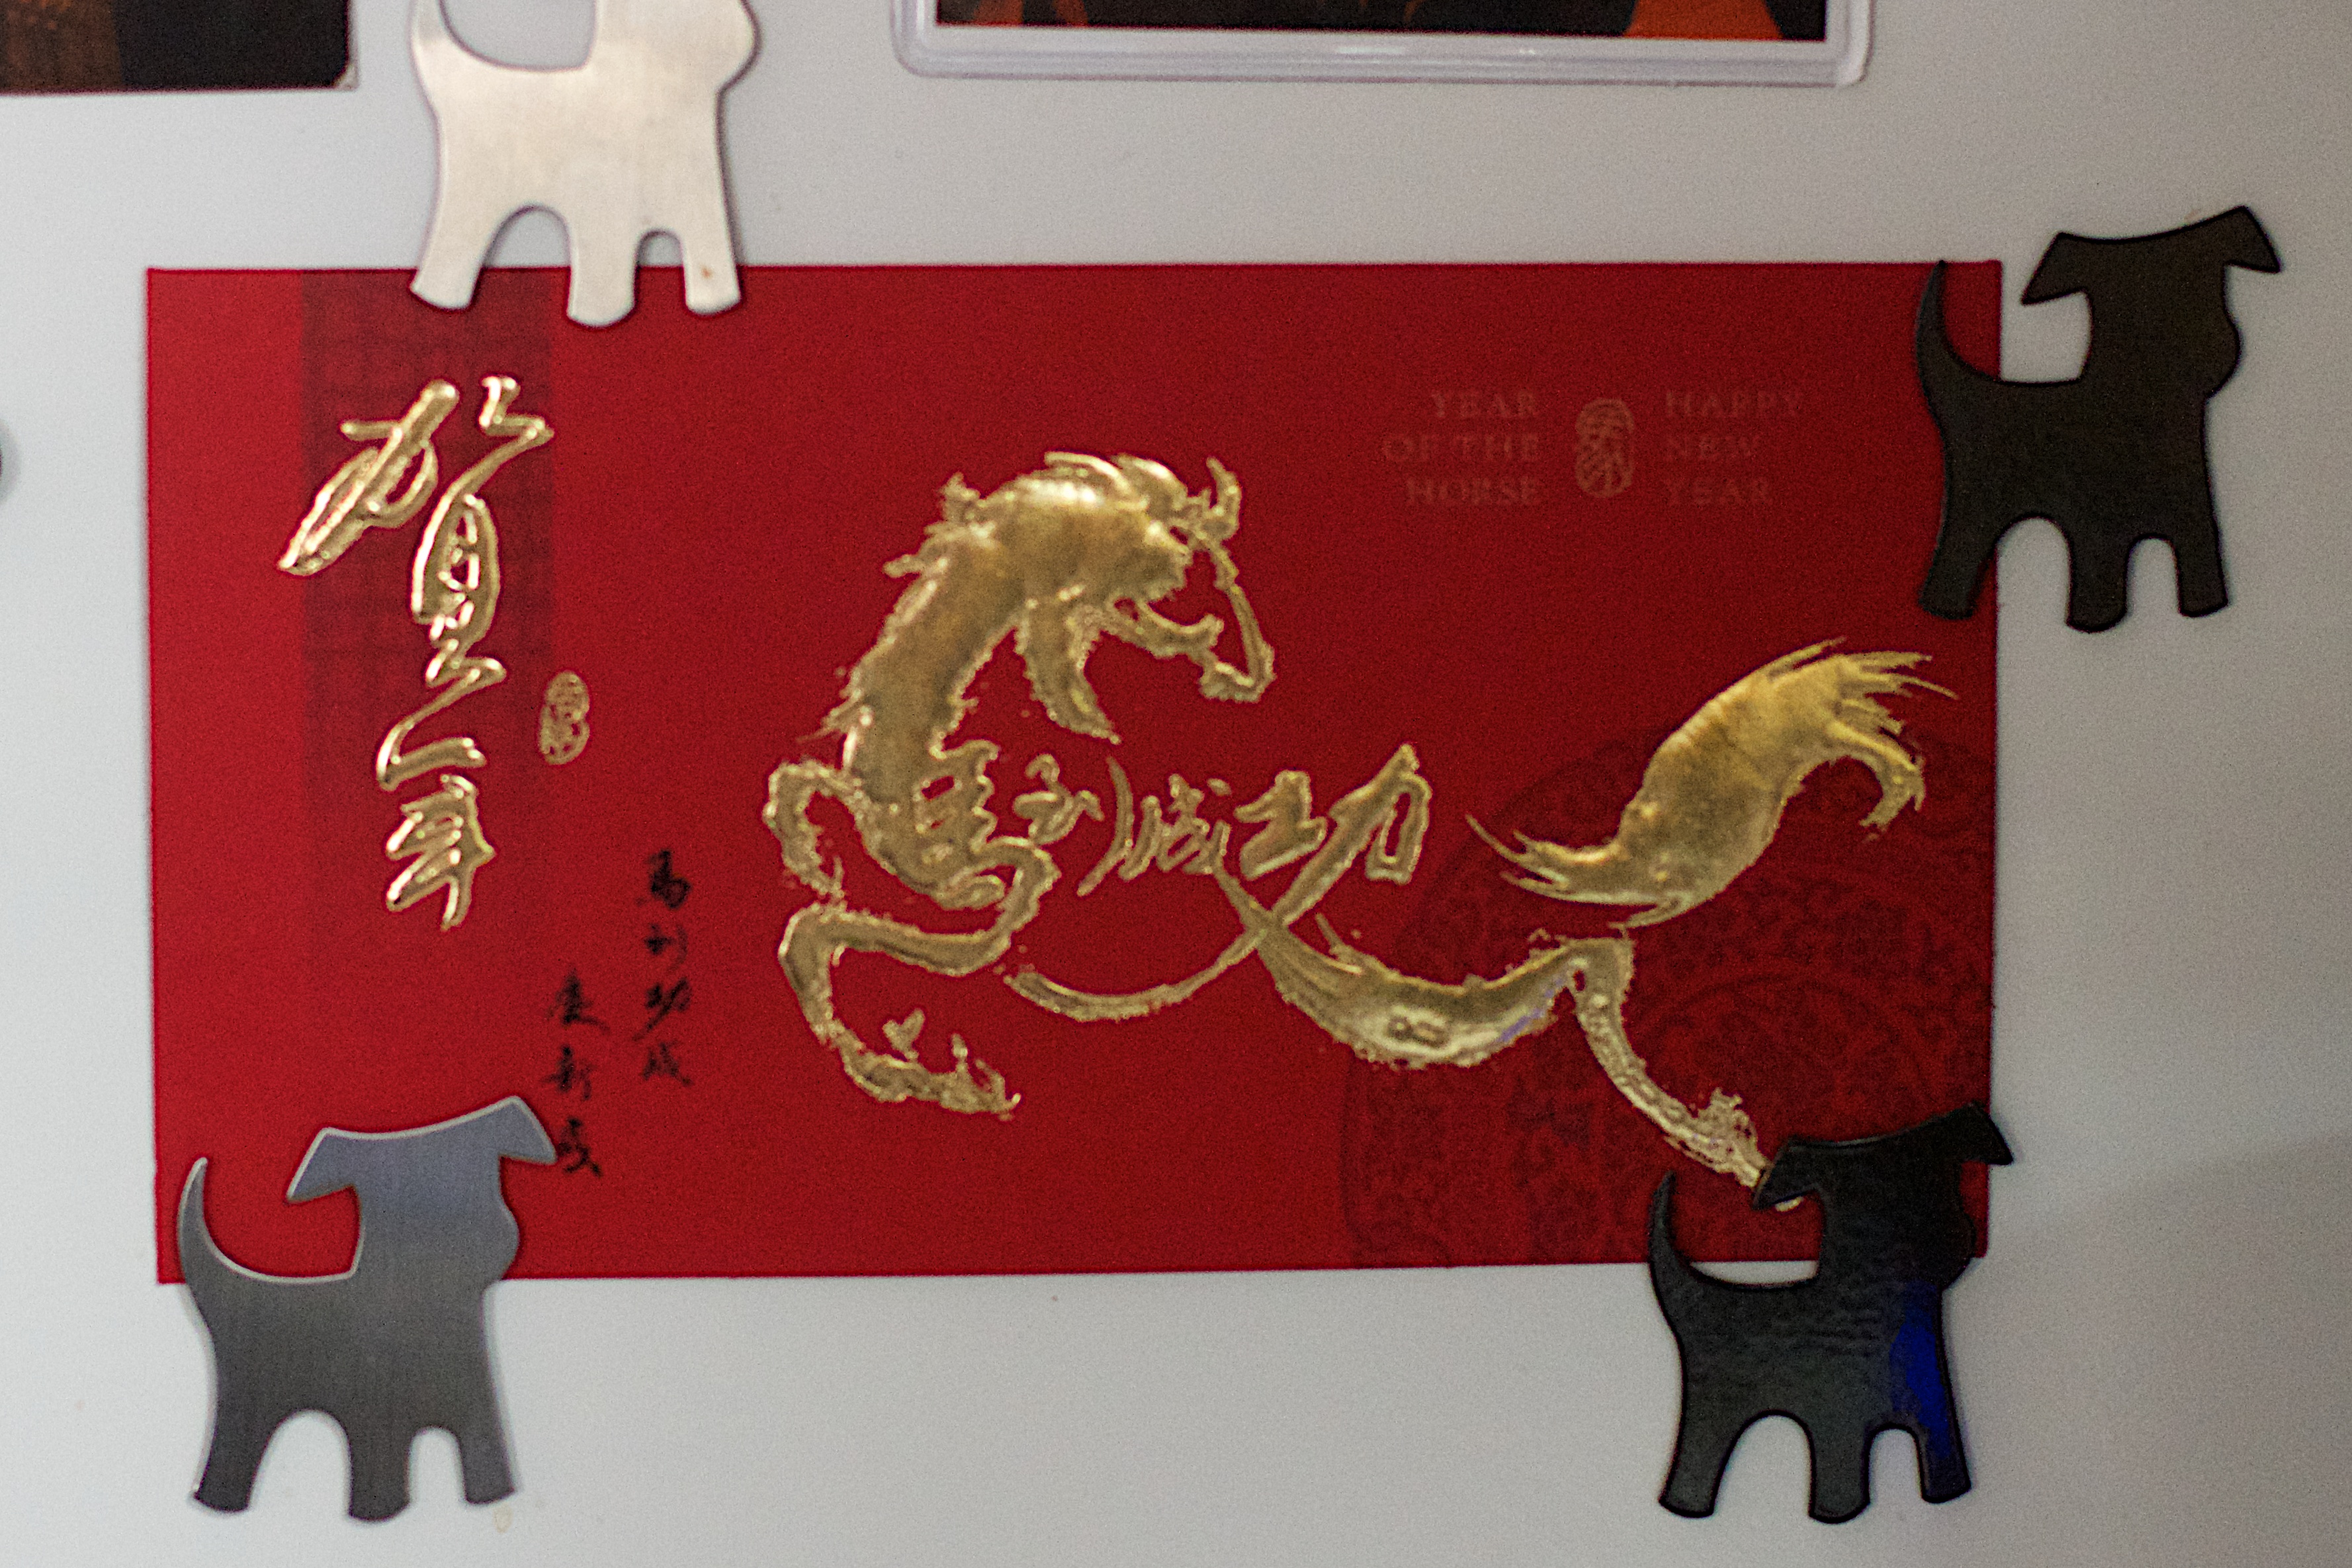
red, product, font, art, illustration, reindeer